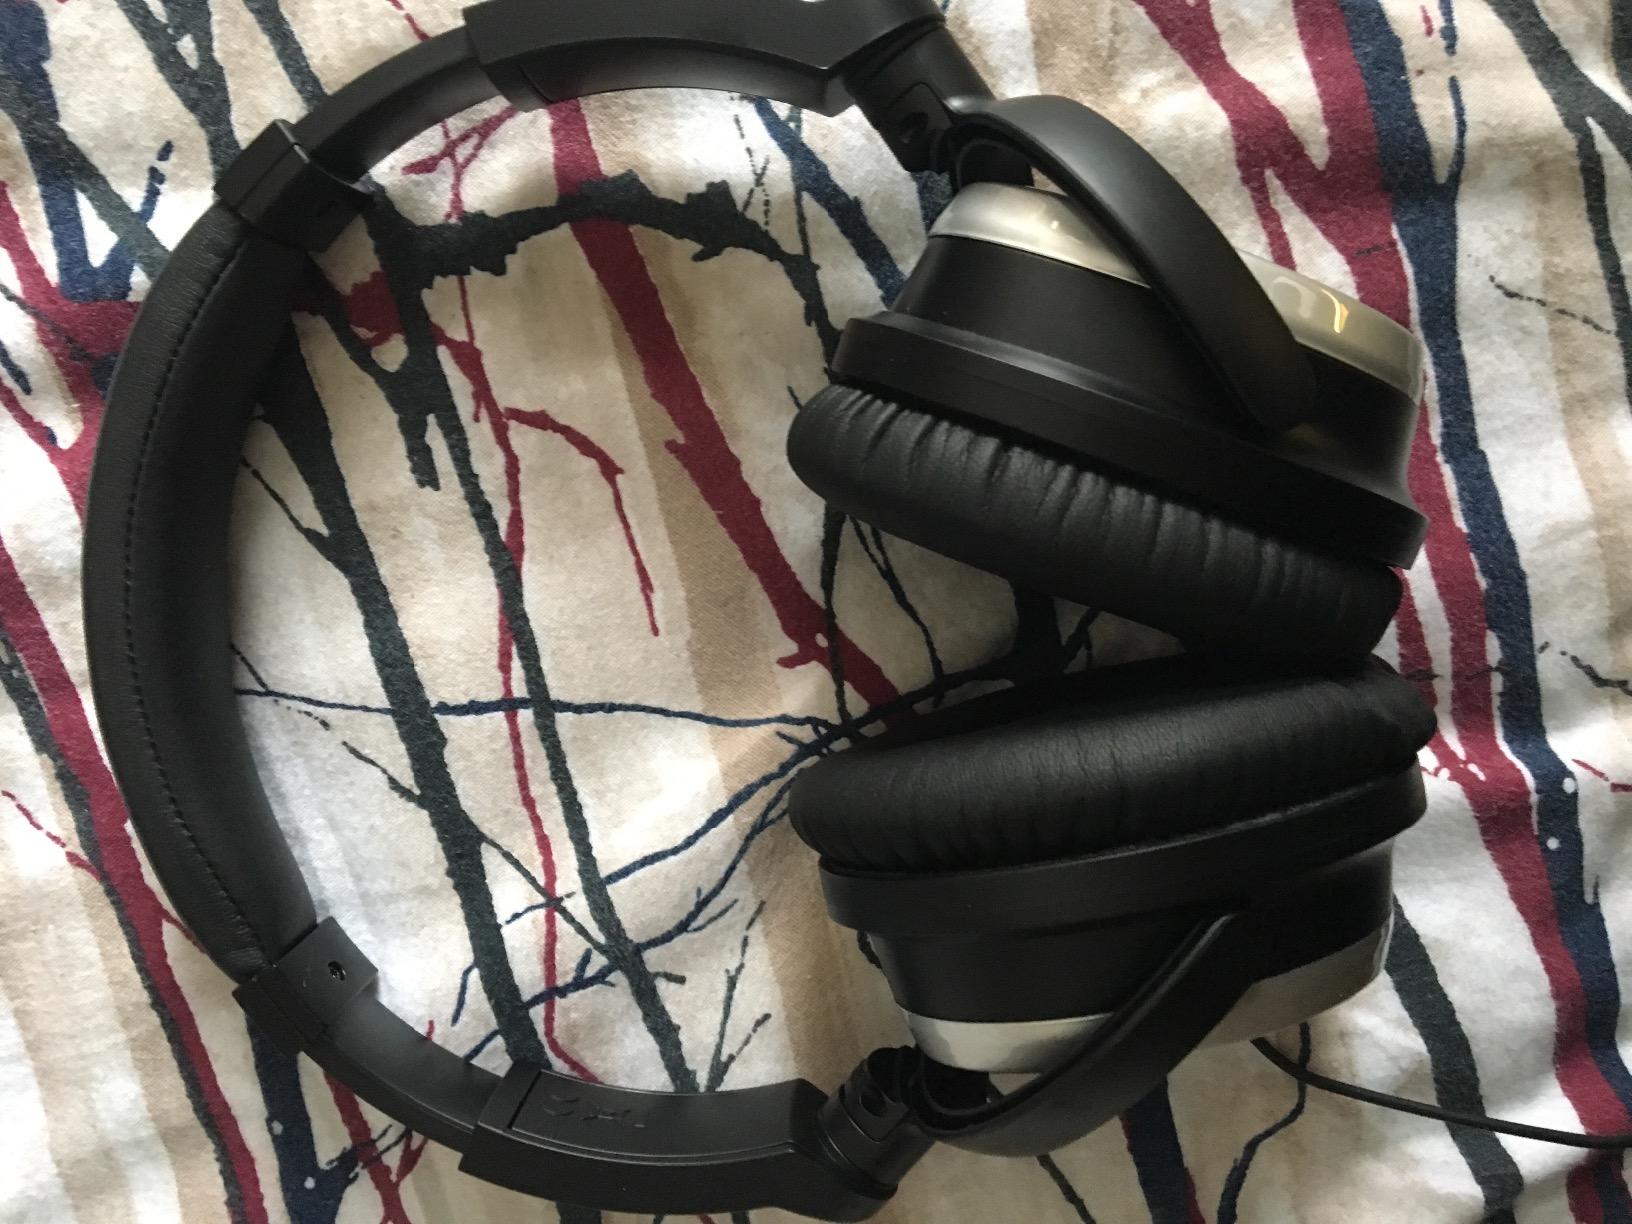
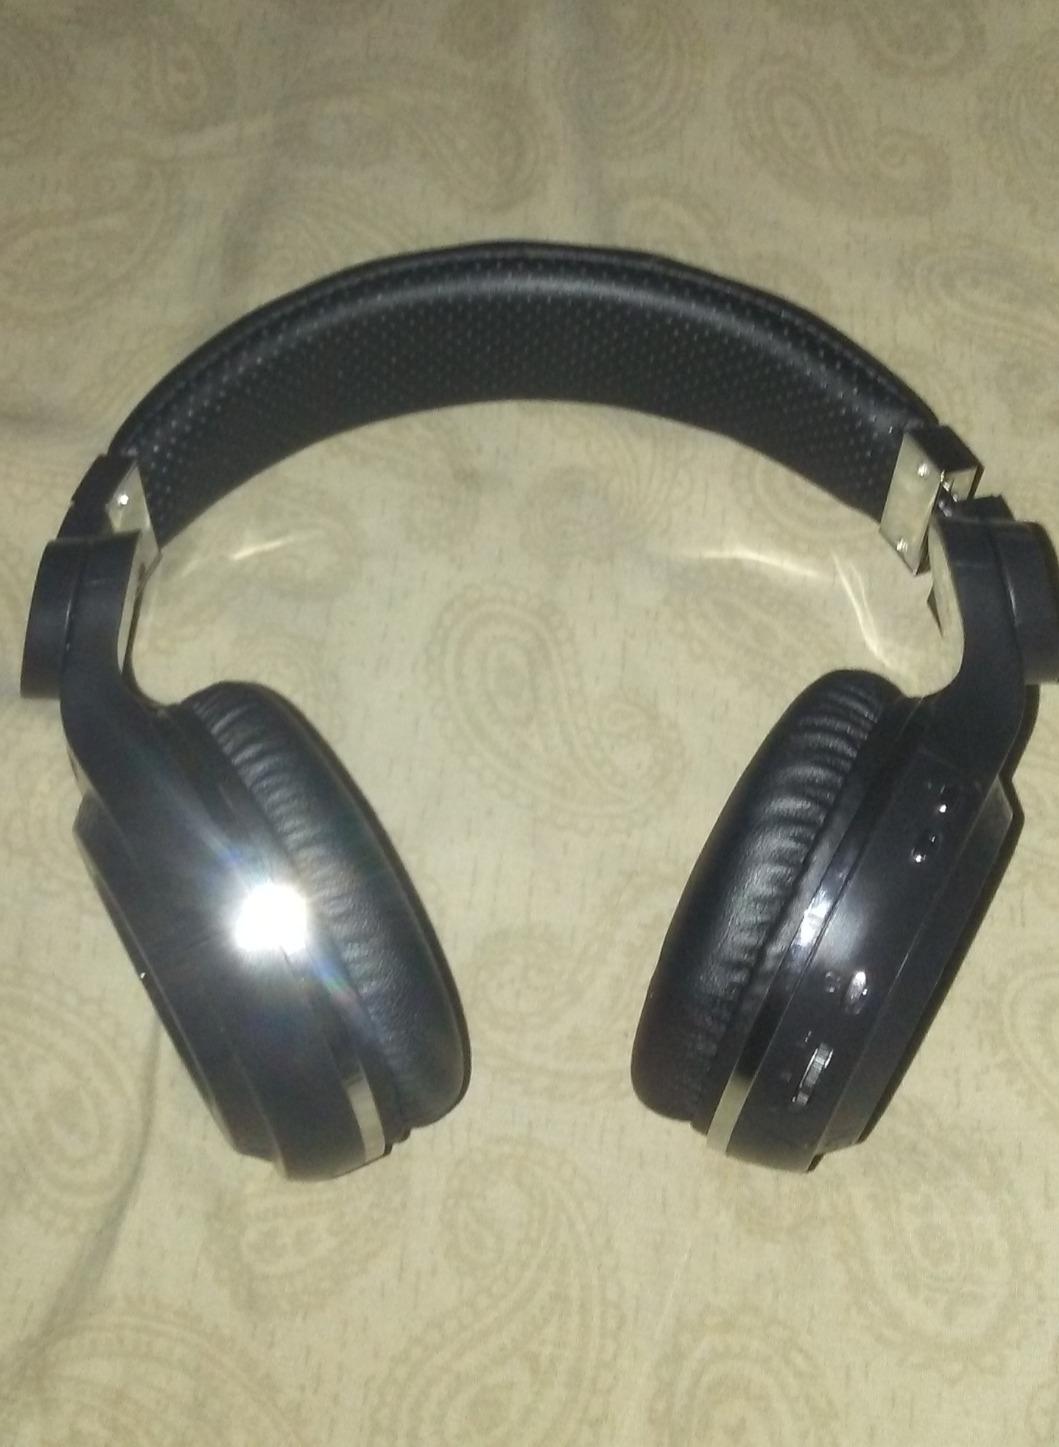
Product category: headphones
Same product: no